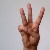
The image shows a hand gesture representing the letter 'W' in Indian Sign Language.